Sloatsburg station

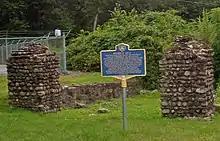
Brown Estate gateposts

The station is also close to the original entrance gate to Sloatsburg's Cappamore Farm. The house in the nearby mountainside was built around 1900 as an estate for Nicholas T. Brown, a local alderman from Paterson, New Jersey. This estate and farm gave a panoramic view of the countryside around Sloatsburg. The house was demolished during the construction of the New York State Thruway in 1956. The steel bridge over the Ramapo River and the wooden bridge over Sloat's Millrace were removed as they had become hazardous. Today, all that remains are the stone pillar entranceway, and a walking trail to the nearby Sloat's Dam. The gateposts are listed on the National Register of Historic Places along with the remaining mill and dam structures since they used the same stonework.